Iqra Institute for Higher Education

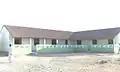

Iqra Institute for Higher Education is a Somali institute for higher education situated in the town of Badhan, in the Sanaag region of Somaliland. The institute was established in 2008 on the basis of providing opportunities for destitute youth in the region of Sanaag, focusing on vocational courses and other short courses in Management and languages, for its students to reduce poverty, and develop educated individuals who, in return, will help the community with their struggle against poverty.